Foundation for the Sorbian People

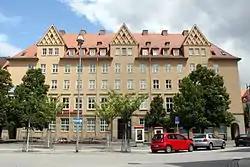
"Serbski dom" - seat of the Foundation for the Sorbian People in Bautzen

The Foundation for the Sorbian people (Sorbian) is a nonprofit foundation of the Federal Republic of Germany and the states of Saxony and Brandenburg. It was established to preserve of the languages, culture, and traditions.